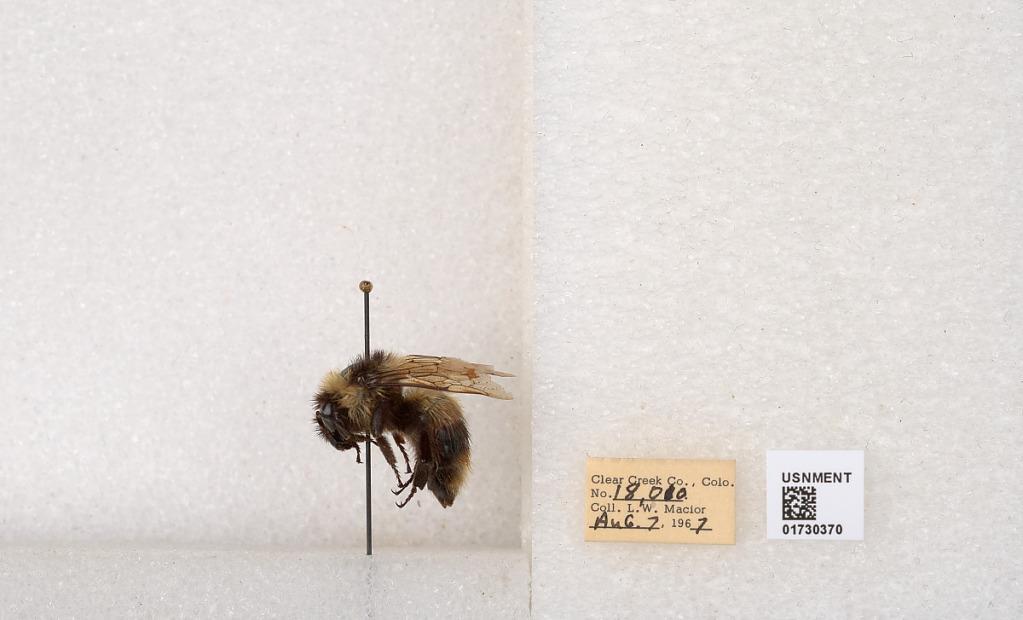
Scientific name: Bombus kirbyellus
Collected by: L. Macior
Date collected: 1967-8-7
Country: United States
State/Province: Colorado
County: Clear Creek
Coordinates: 39.6891, -105.644